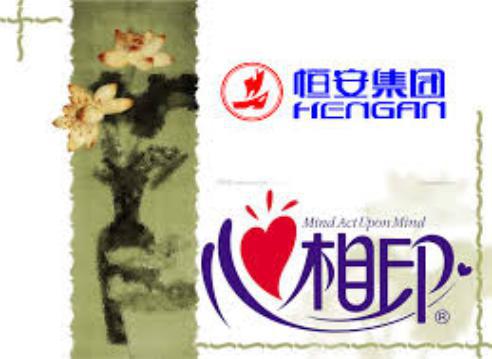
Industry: Necessities